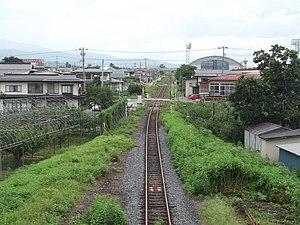
La ligne Aterazawa est une ligne ferroviaire exploitée par la East Japan Railway Company, dans la préfecture de Yamagata au Japon. Elle relie la gare de Kita-Yamagata à Yamagata à la gare d'Aterazawa à Ōe.